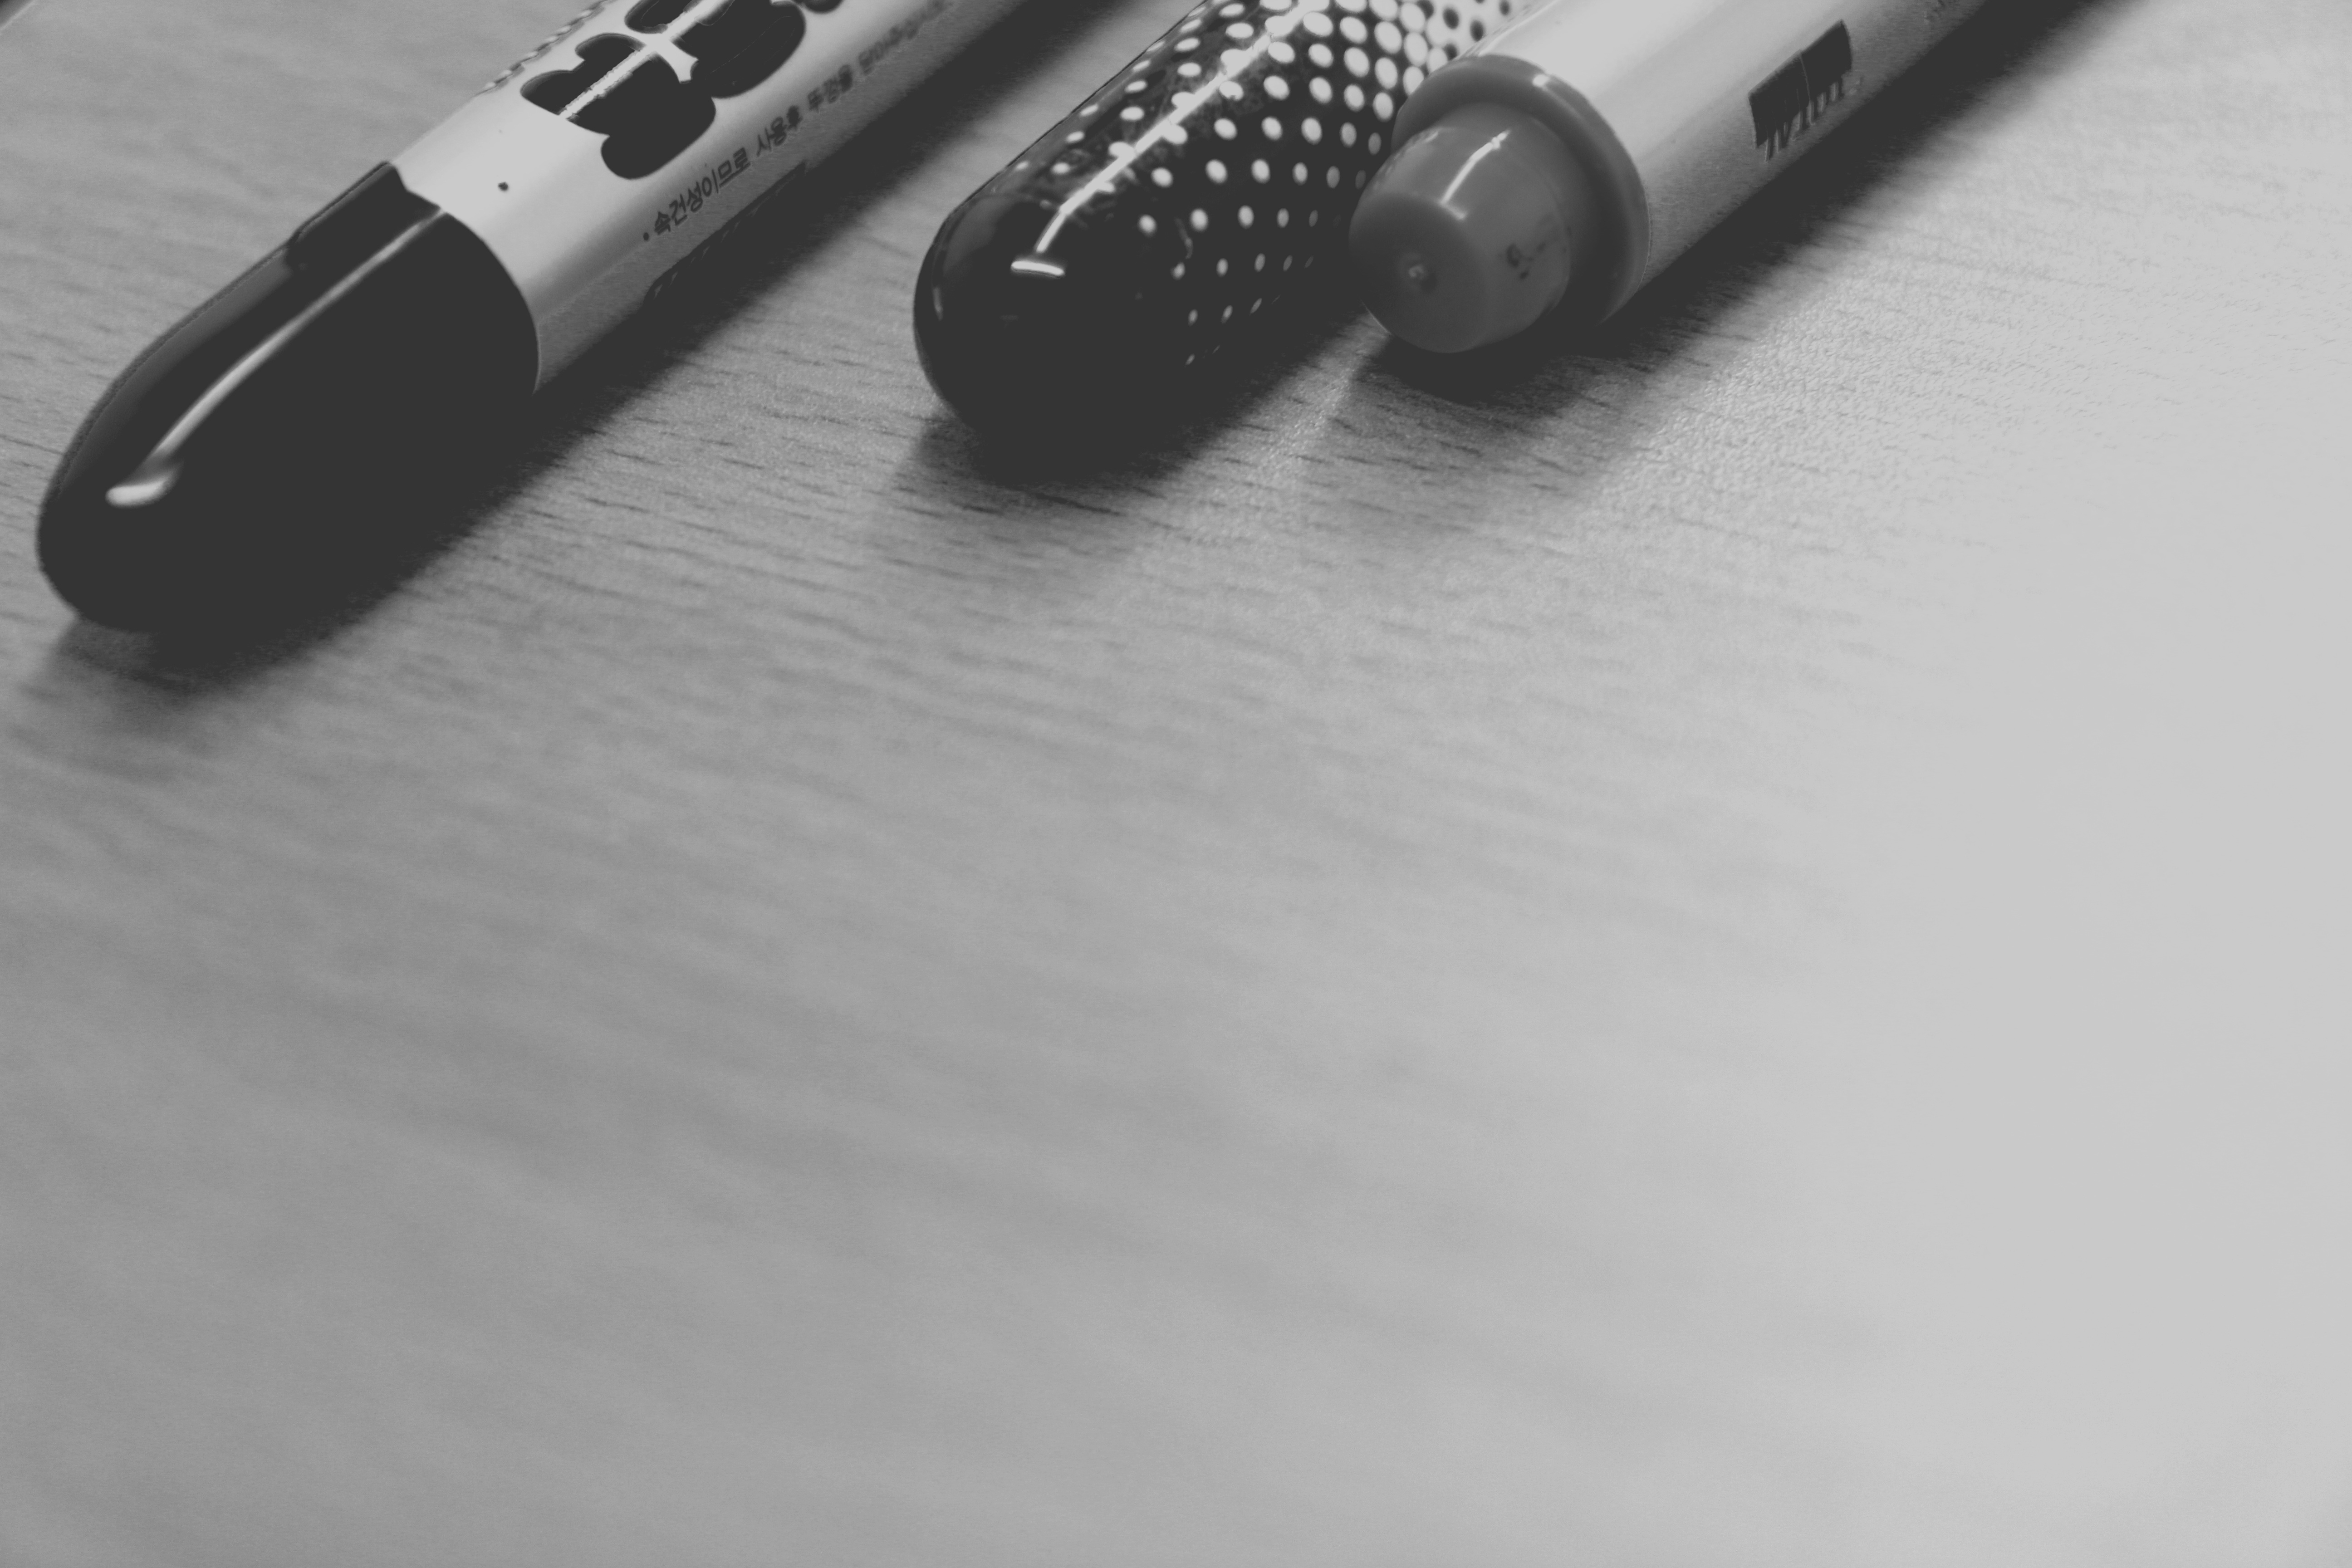
desk, hand, black and white, white, pen, blackboard, black, monochrome, education, ink, close up, study, drawing, school, handwriting tools, monochrome photography, maca, board markers, writing instrument